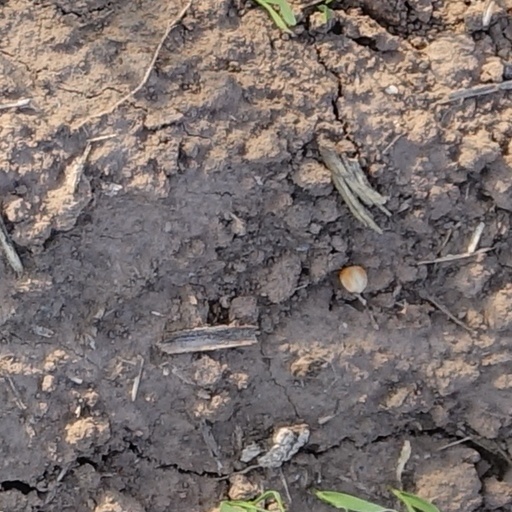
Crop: wheat